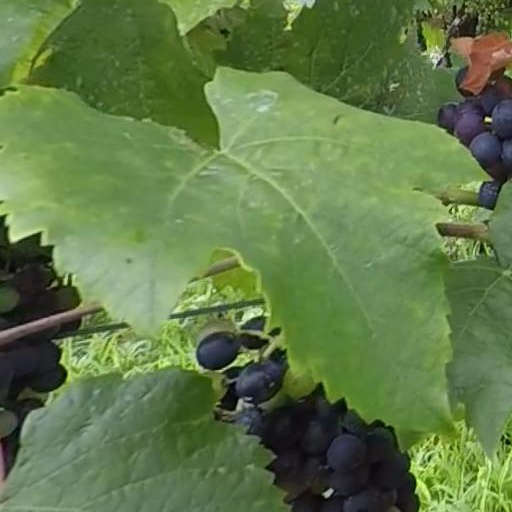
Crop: grape